Islamic Cairo

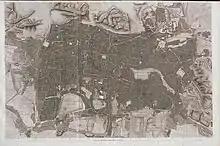

Salah ad-Din's reign marked the beginning of the Ayyubid dynasty, which ruled over Egypt and Syria and carried forward the fight against the Crusaders. He also embarked on the construction of an ambitious new fortified Citadel (the current Citadel of Cairo) further south, outside the walled city, which would house Egypt's rulers and state administration for many centuries thereafter. This ended Cairo's status as an exclusive palace-city and started a process by which the city became an economic center inhabited by common Egyptians and open to foreign travelers. Over the subsequent centuries, Cairo developed into a full-scale urban center. The decline of Fustat over the same period paved the way for its ascendance. The Ayyubid sultans and their Mamluk successors, who were Sunni Muslims eager to erase the influence of the Shi'a Fatimids, progressively demolished and replaced the great Fatimid palaces with their own buildings. The Al-Azhar Mosque was converted to a Sunni institution, and today it is the foremost center for the study of the Qur'an and Islamic law in the Sunni Islamic world.